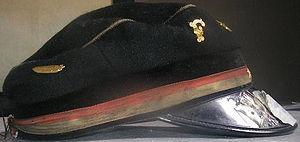
Penne Consulaire vue de côté
La penne est la coiffe traditionnelle et folklorique des étudiants belges des universités non catholiques ainsi que de plusieurs hautes écoles et écoles supérieures des arts en Belgique.
La calotte est le couvre-chef caractéristique des étudiants universitaires francophones de confession catholique en Belgique. Elle est surtout portée par les étudiants des universités catholiques, mais aussi par certains étudiants d'universités non confessionnelles ou des hautes écoles.